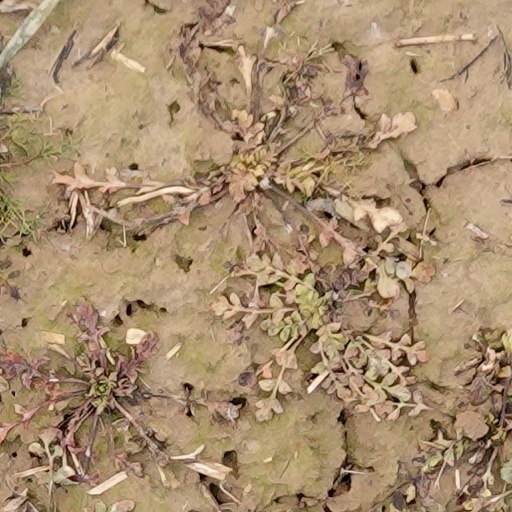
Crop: wheat